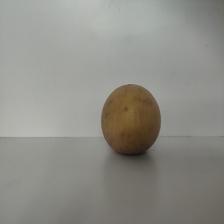
Size: Large